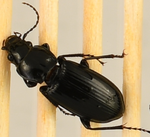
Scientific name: Pterostichus melanarius melanarius
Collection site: Steigerwaldt-Chequamegon NEON (STEI), plot STEI_004